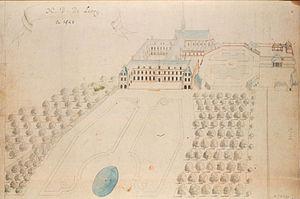
Cet article répertorie les abbayes augustiniennes actives ou ayant existé sur le territoire français actuel. Il s'agit des abbayes de religieux suivant la règle de saint Augustin, à l'exclusion des Prémontrés, des Croisiers, des Antonins, de l'ordre de Notre-Dame du Mont-Carmel et de Saint-Lazare et des Teutoniques.
Christophe de Coulanges, dit « le Bien Bon », né vers 1607, mort en 1687, abbé commendataire de Notre-Dame de Livry, est l'oncle de Mᵐᵉ de Sévigné.
Philippe-Emmanuel de Coulanges, dit le « marquis de Coulanges », né à Paris le 23 août 1633, baptisé le 24 août 1633 à l'église Saint-Paul de Paris, mort à Paris le 31 janvier 1716, est un magistrat et un homme de lettres français, apprécié de son vivant en tant que « chansonnier ».